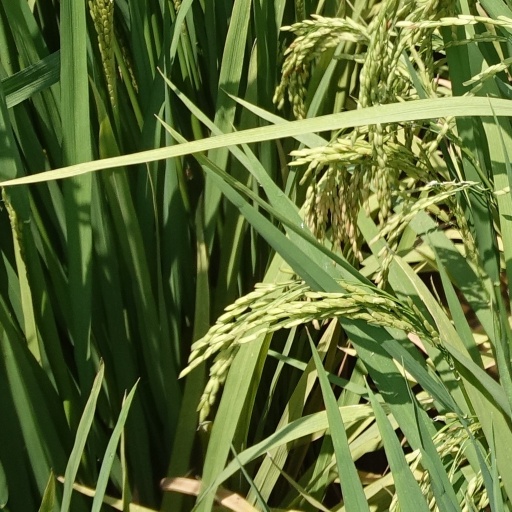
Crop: rice